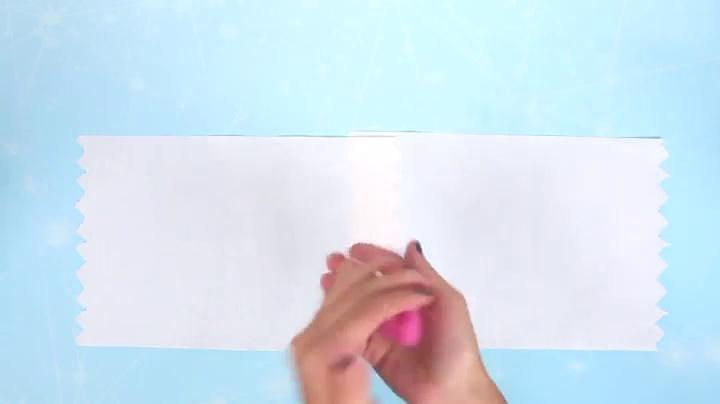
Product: YouNiverse Galactic Gel Candles by Horizon Group Usa, Stem Science Kit, Make Your Own Starry Gooey Gel Slime Candles, 4 LED Candles Included, Pink, Blue, Purple
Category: Home & Kitchen | Home Décor | Candles & Holders | Candles | Specialty Candles | Birthday Candles
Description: Galactic gel candle kit includes: 4 LED candles, 3 bags of colored sand, glue, sodium tetraborate, 2 bags of confetti, glitter, 25 Star beads, a wood stick, a plastic spoon, a poster and instructions.
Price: $16.99
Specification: ProductDimensions:10x9x13inches|ItemWeight:1pounds|ShippingWeight:1.8pounds(Viewshippingratesandpolicies)|DomesticShipping:ItemcanbeshippedwithinU.S.|InternationalShipping:Thisitemisnoteligibleforinternationalshipping.LearnMore|ASIN:B075TFV1DZ|Itemmodelnumber:765940780657|Manufacturerrecommendedage:6yearsandup